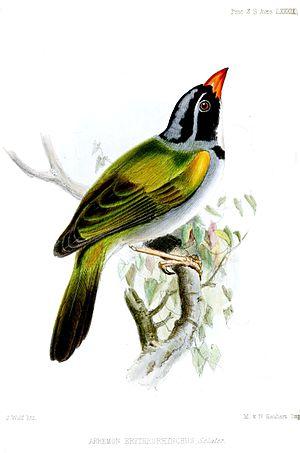
Le Tohi à bec orange est une espèce d'oiseaux de la famille des Passerellidae.